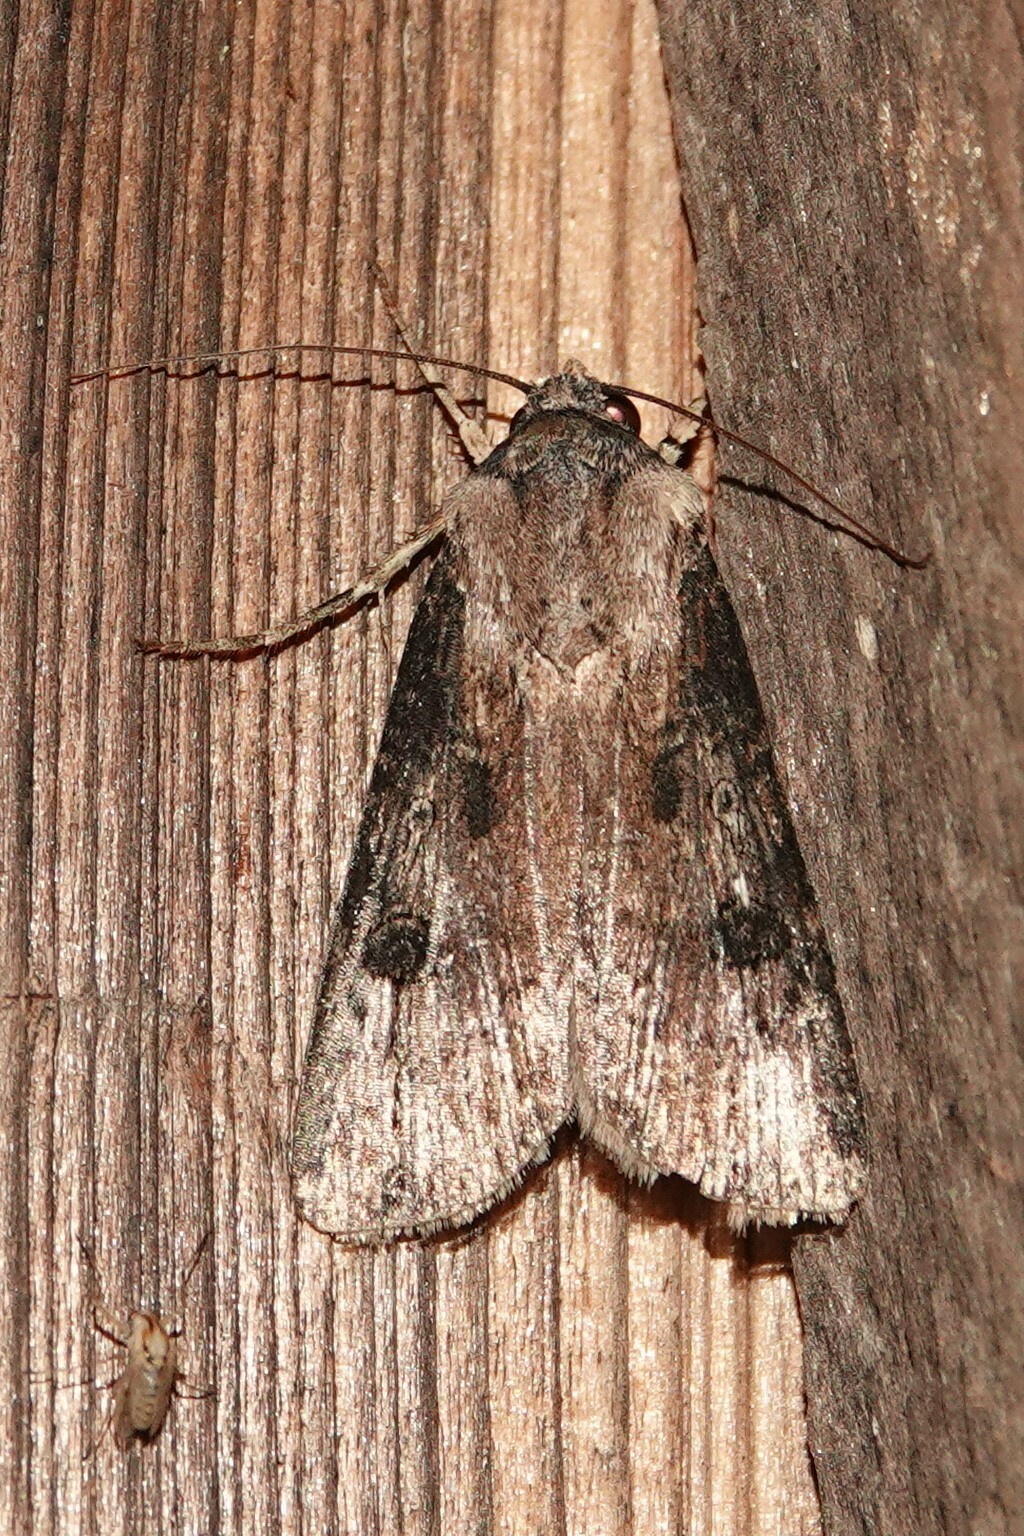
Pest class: cutworms